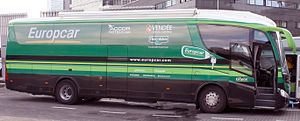
Europcar
Europcar er et biludlejningsfirma etableret i Frankrig i 1949 og siden spredt ud til et internationalt netværk, som har afdelinger eller partnere over det meste af verden.